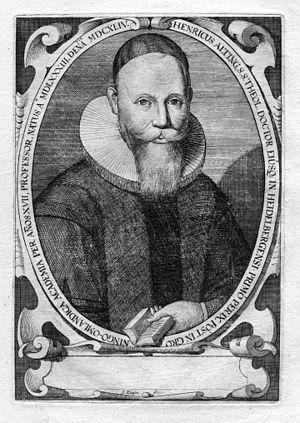
Portrait gravé
Johann Heinrich Alting est un théologien protestant allemand.